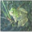
Label: frog